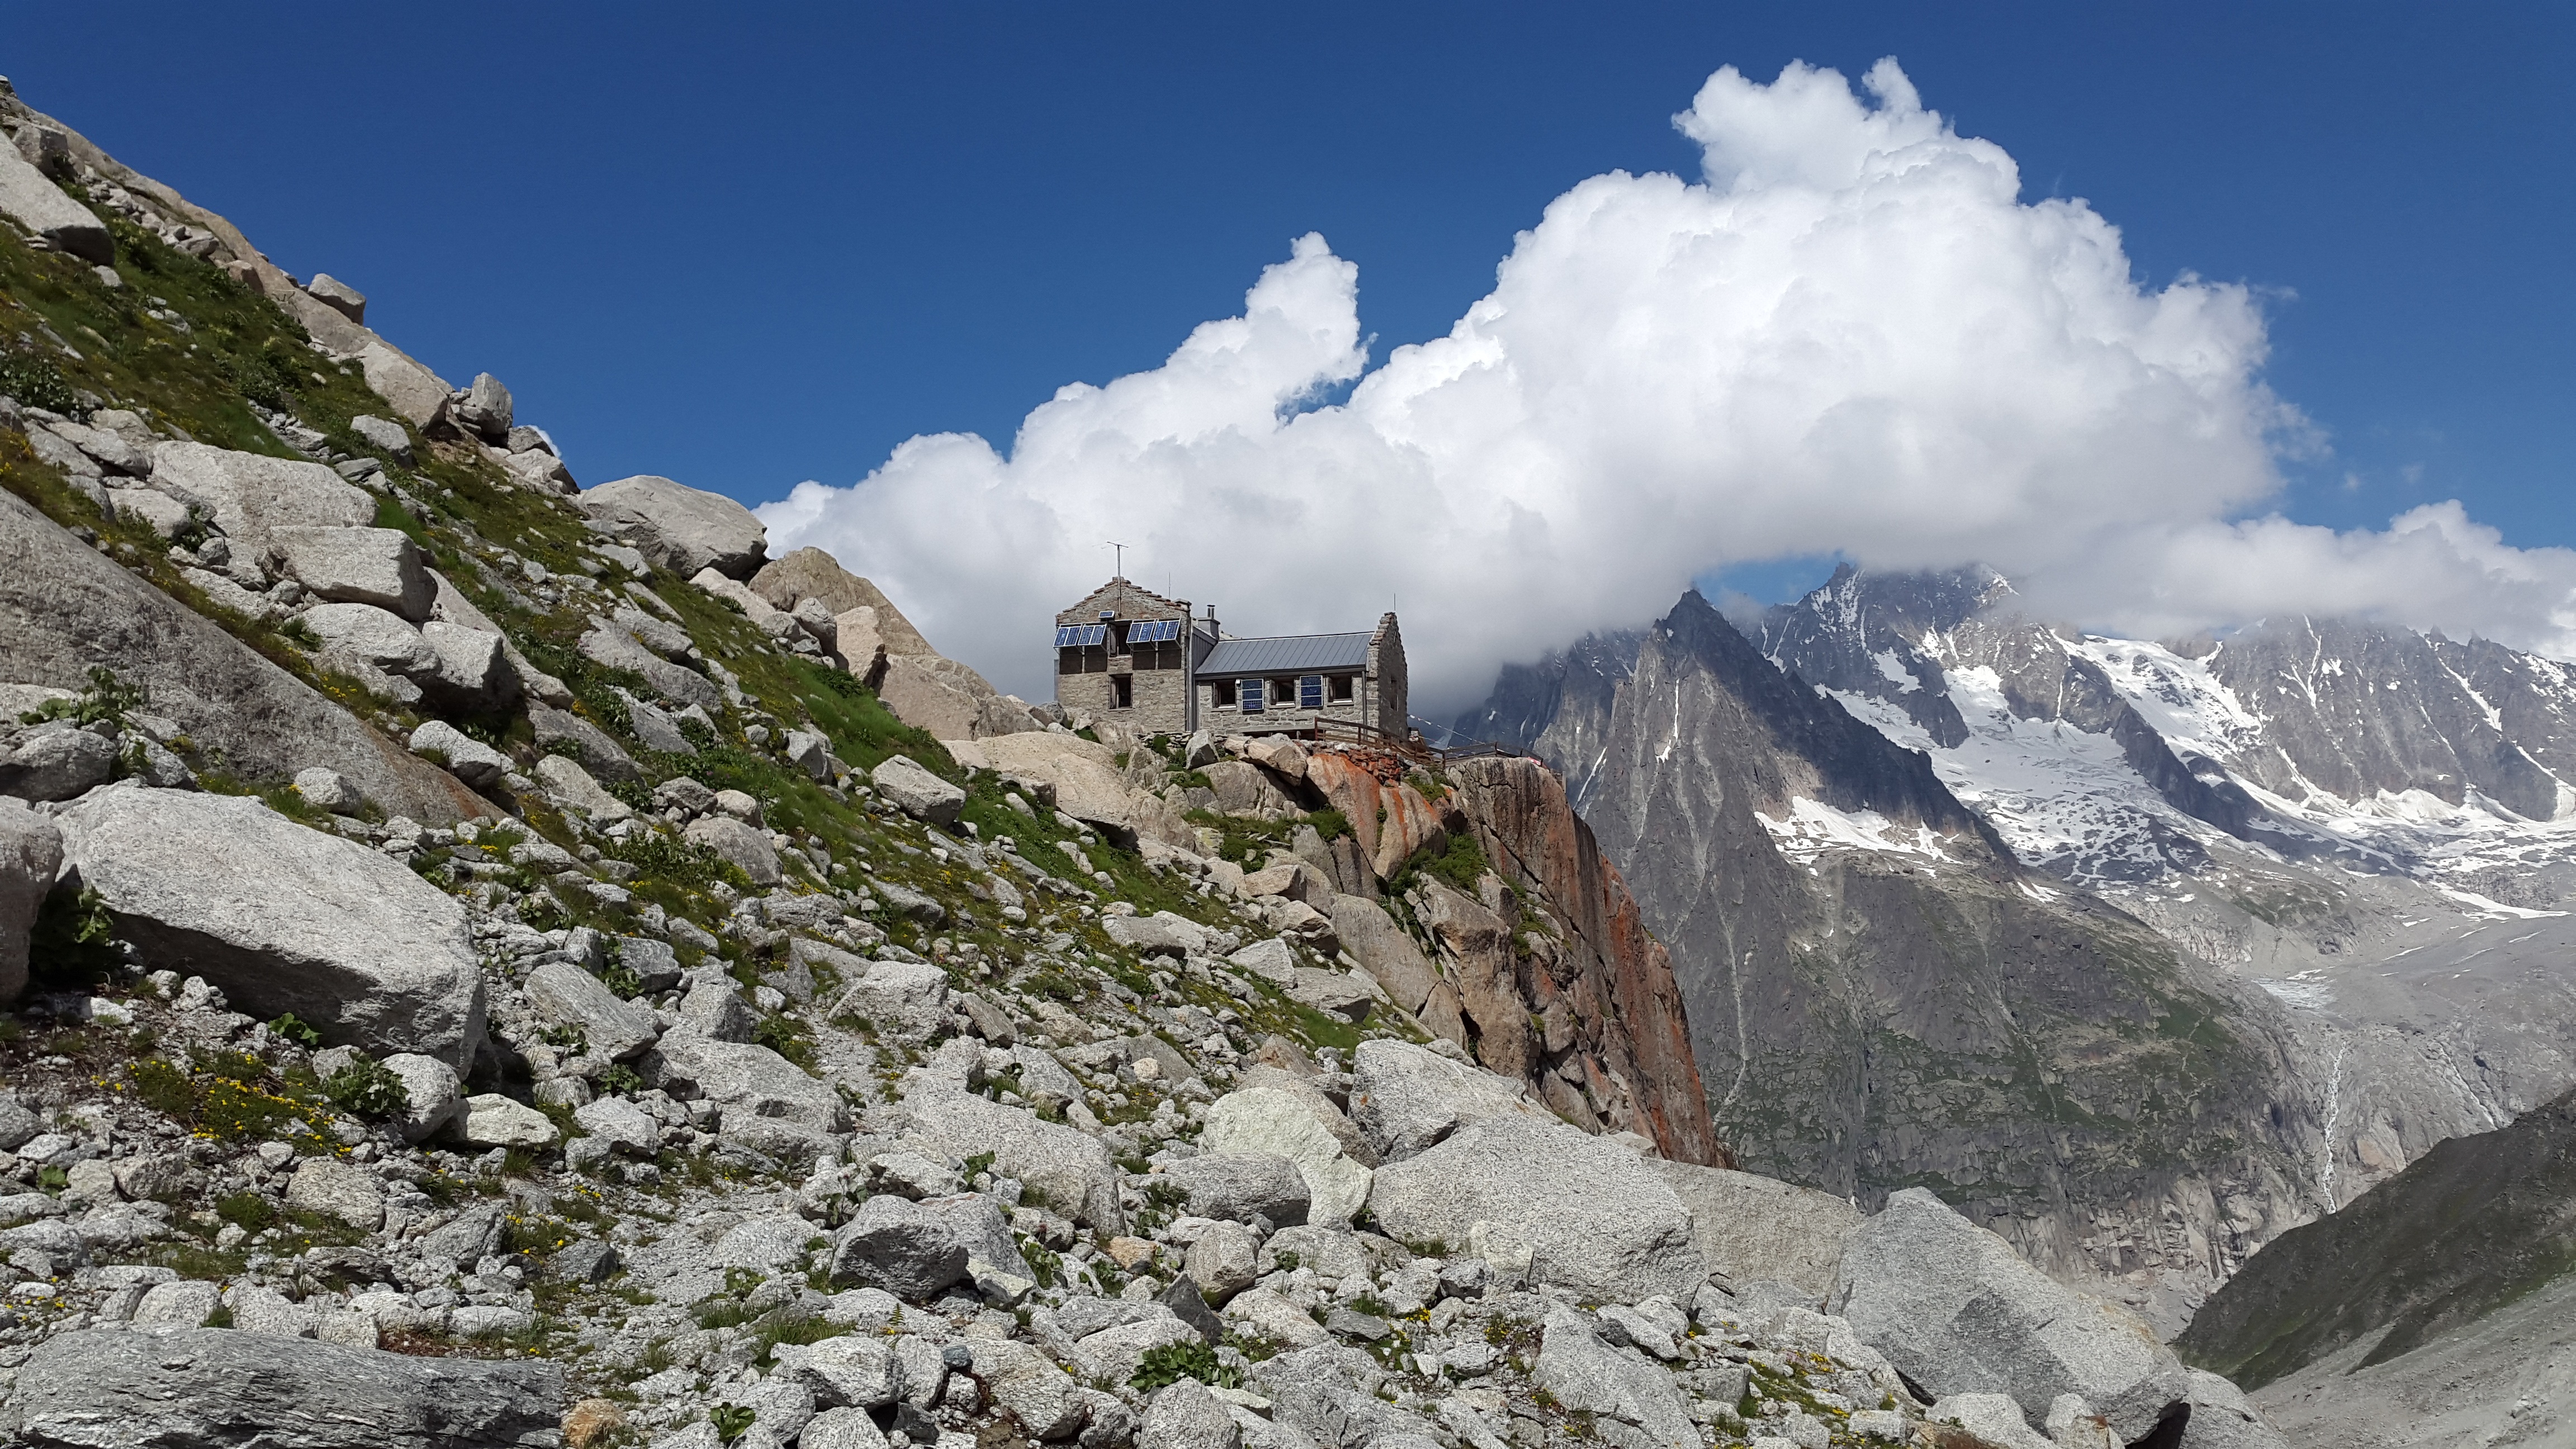
wilderness, walking, mountain, snow, hiking, trail, adventure, valley, mountain range, hut, recreation, france, alpine, ridge, summit, chamonix, mountaineering, mountains, alps, backpacking, plateau, granite, cirque, landform, mountain hut, mountain pass, refuge du requin, outdoor recreation, geographical feature, mountainous landforms, geological phenomenon